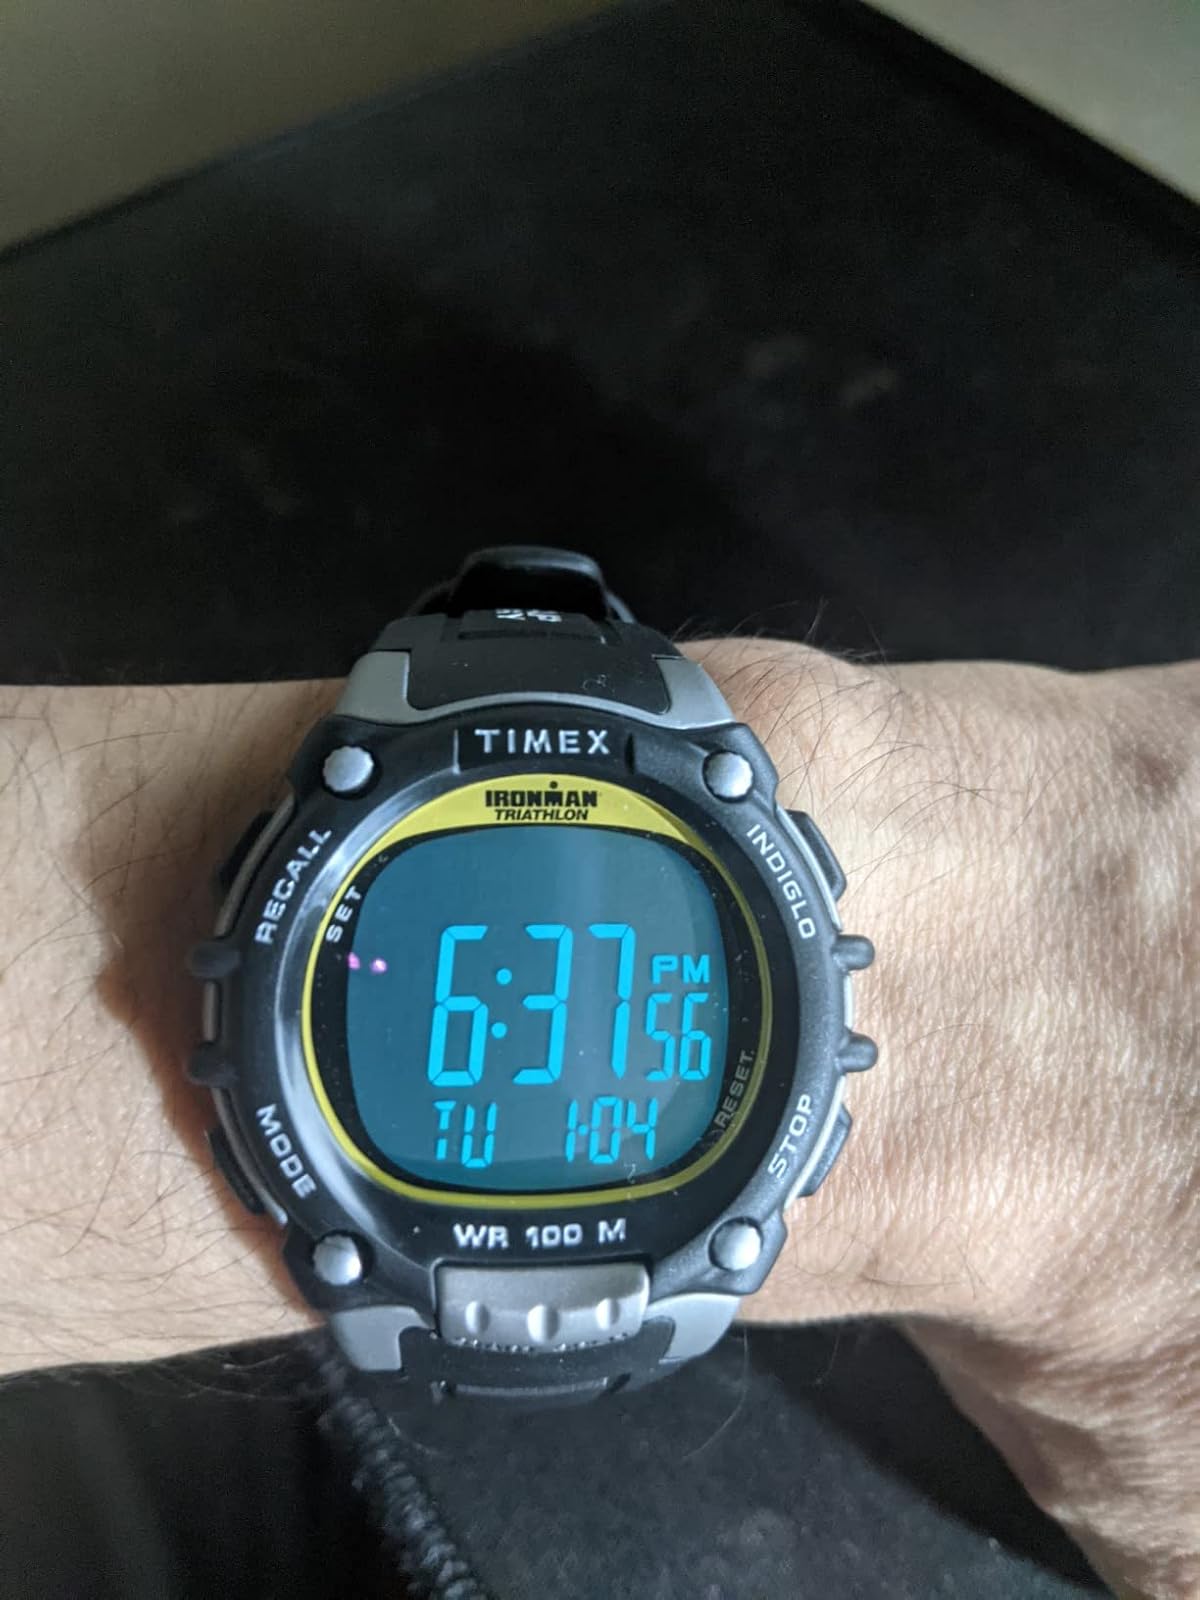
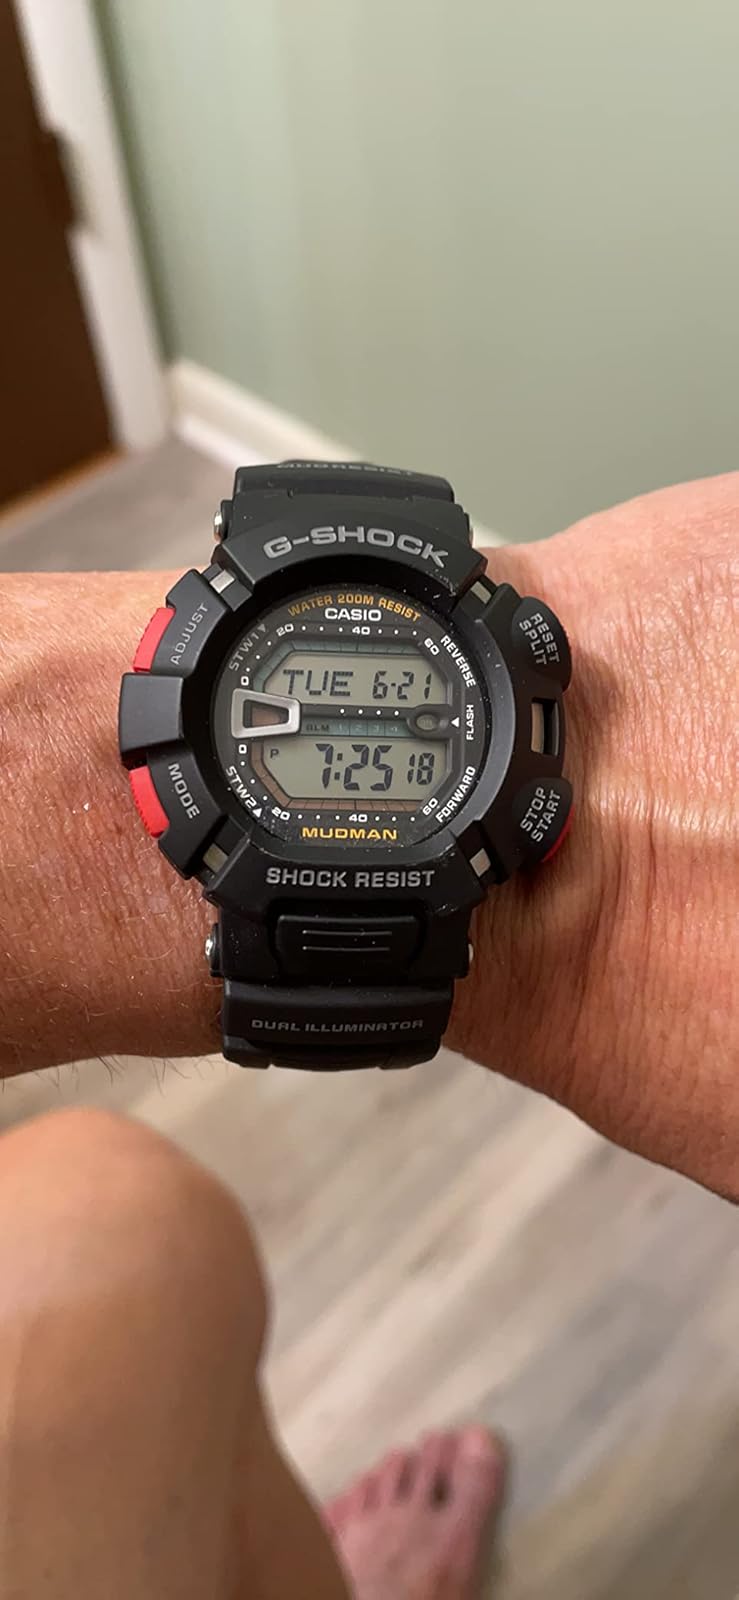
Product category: accessories_watch
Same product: no